Sunday Afternoon Baseball

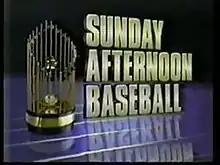
Logo for ABC's Sunday afternoon telecasts from 1987.

In , the start of ABC's "Monday Night Baseball" coverage was moved back to June, due to poor ratings during the May sweeps period. In place of April and May prime time games, ABC began airing "Sunday Afternoon Baseball" games in September. ABC also had a clause where they could air a game the last day of the regular season if it had playoff implications, such as in 1987 in regards to the Detroit Tigers' American League East pennant chase against the Toronto Blue Jays. The team of Michaels, Palmer, and McCarver called that game in Detroit that day, in which the Tigers clinched the American League East crown. However, in 1986, ABC did do a number of early season Sunday afternoon games before they went into "Monday Night Baseball". ABC's contract was further modified prior to the season, with the network airing just five "Monday Night Baseball" telecasts in June of that year, followed by "Sunday Afternoon Baseball" in August and September. ABC did Sunday afternoon games late in the season in order to fulfill the number of games in the contract and to not interfere with "Monday Night Football".